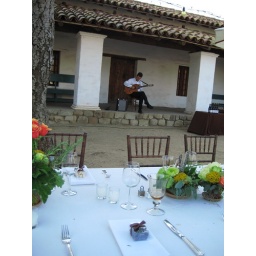
He played all the songs in the church and led the wedding guests from the church to state st. playing the guitar on the sidewalk.